Misselwood Concours d'Elegance

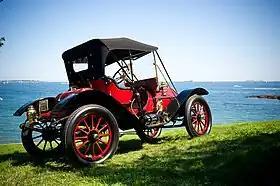
1910 Oakland overlooking the Atlantic Ocean

Located alongside the Essex Coastal Scenic Byway, on what was once known as Boston's Gold Coast, the Misselwood Estate sits on a small neck with views of Salem and Marblehead. Nearby Manchester-by-the-Sea is referred to as a playground for millionaires, and a favorite of the diplomatic community. Endicott College is the owner of the Misselwood Estate. The location and event has been noticed as the East Coast's Mini Pebble, and is among the top concours shows in the United States.